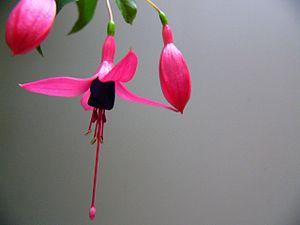
La famille des Onagraceae se compose de plantes dicotylédones. Elle comprend une vingtaine de genres et environ 640 espèces.